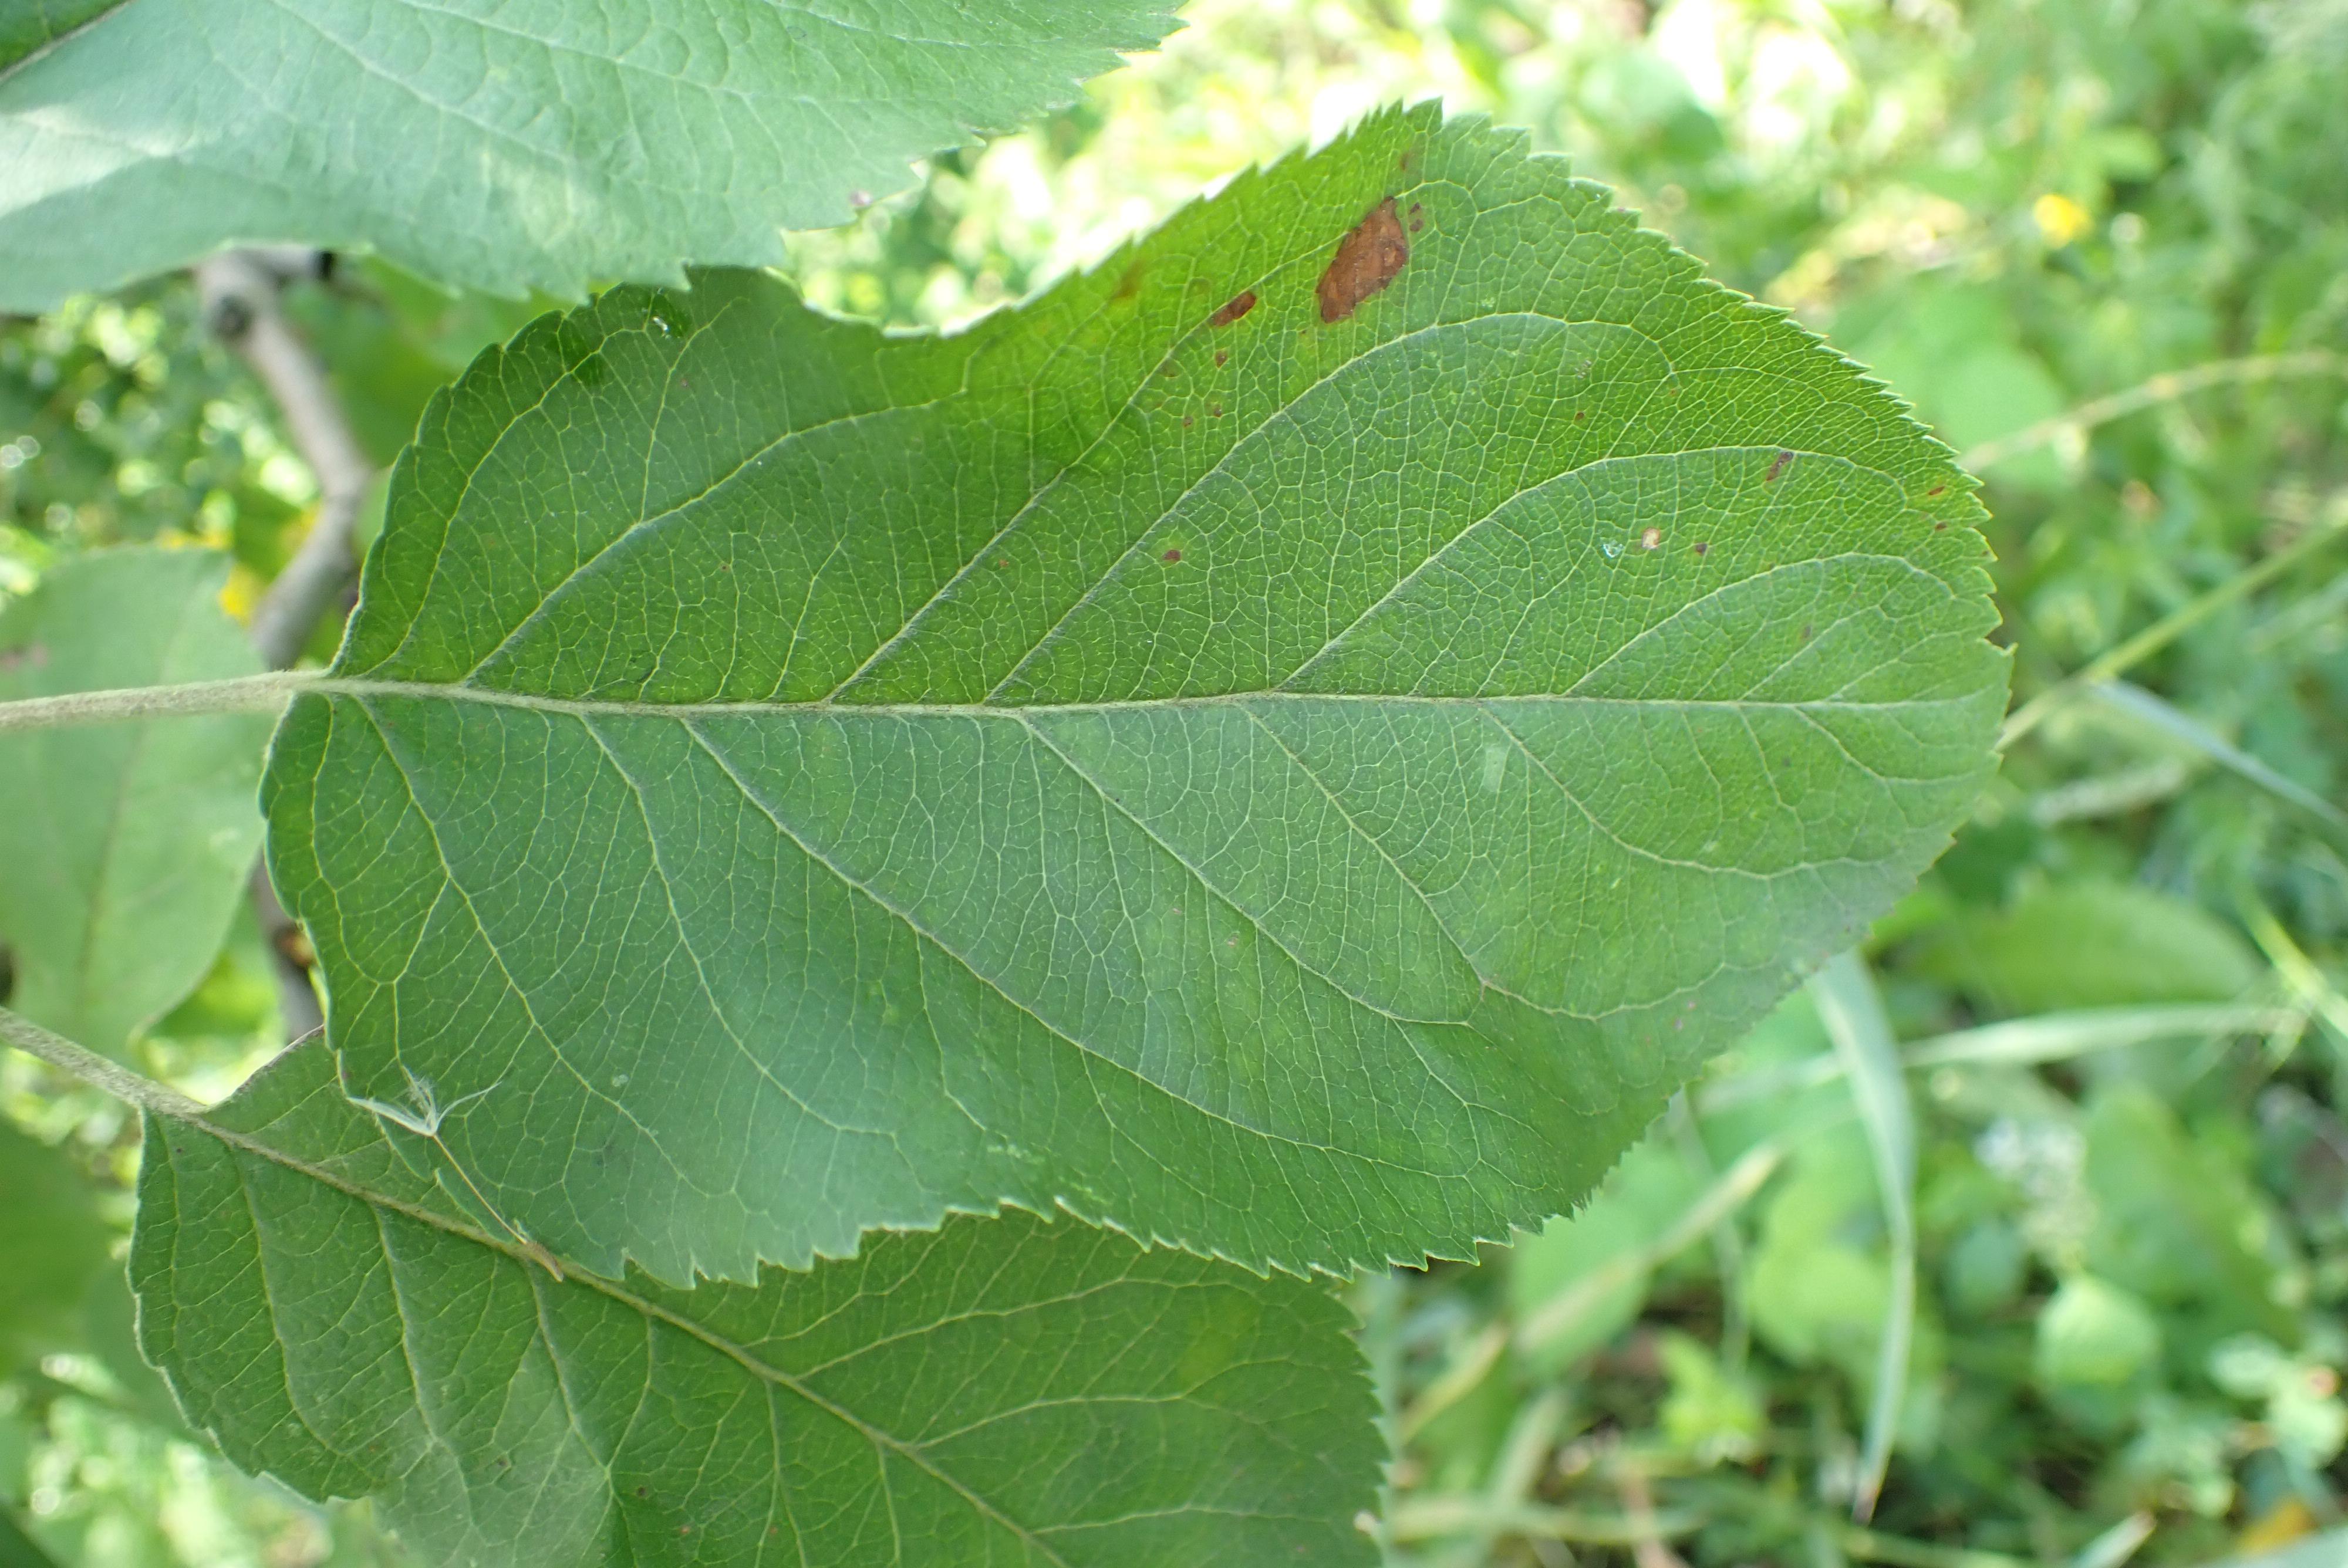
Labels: frog_eye_leaf_spot